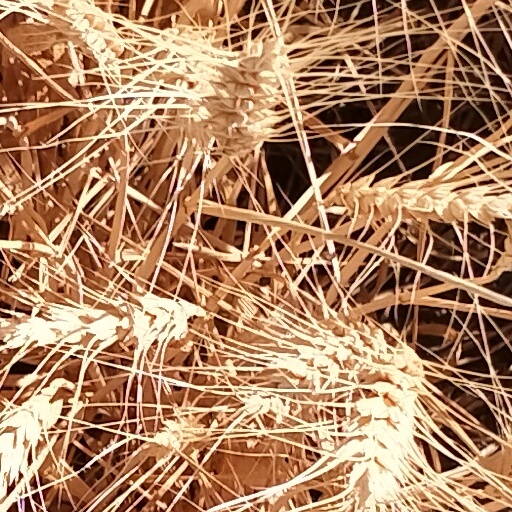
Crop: wheat